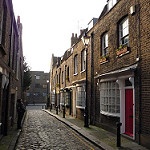
Label: street